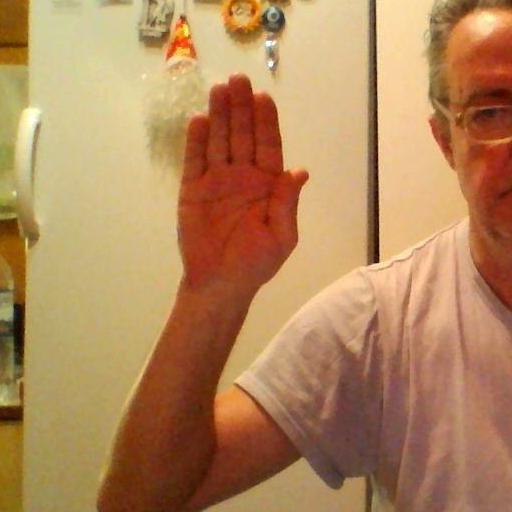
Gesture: stop